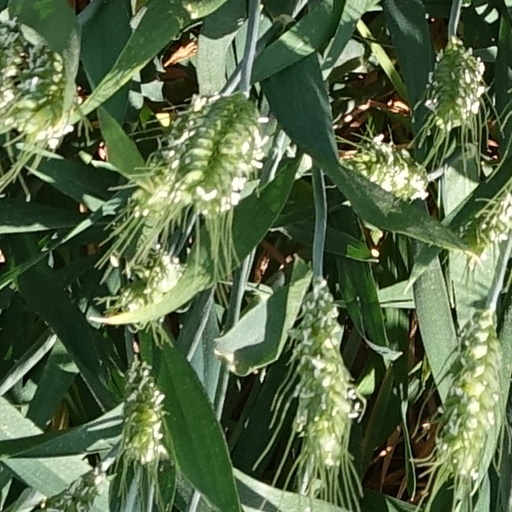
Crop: wheat